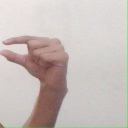
अक्षर: ग